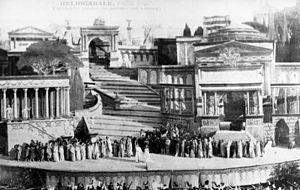
Carte postale éditée en 1910 lors de la représentation d'Héliogabale de Déodat de Séverac à Béziers, au Théâtre des Arènes.
À l'initiative du mécène biterrois Fernand Castelbon de Beauxhostes, des opéras furent créés ou représentés au début du XXᵉ siècle dans les nouvelles arènes de Béziers. Bien entendu, le rôle d'un mécène n'est pas seulement financier. L'enseignement collectif étant alors inexistant, Castelbon avait déjà proposé à la municipalité la création d'une "École municipale professionnelle de musique vocale", mettant à sa disposition gratuitement une salle aménagée à cet effet dans l'ancien couvent des Ursulines. Y donnant ses concerts, la "Société Sainte-Cécile" avait là ses instruments et matériel ; elle était dès 1887 sous la présidence de Castelbon. Et d'ailleurs, il allait rapidement lui joindre "l'Orphéon Sainte-Cécile". En 1893, Castelbon prenait la présidence de la "Lyre biterroise", la réorganisant avec succès. Il se servit de toutes ces formations, et bien d'autres, pour les chœurs de son Théâtre des Arènes. Aussi, les Fêtes de Déjanire connurent dès la première année un grand succès, laissant supposer son renouvellement les années suivantes.
Charles Guéret, né le 2 avril 1885 à Béziers, mort le 16 juillet 1932, est un poète et écrivain français.